San Juan River Bridge

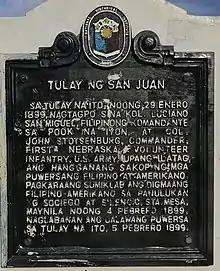
"Tulay ng San Juan NHI Marker"

After Emilio Aguinaldo issued the Philippine Declaration of Independence at Kawit, Cavite on June 12, 1898, there still was uneasy peace around Manila following the Philippine Revolution against Spain. Filipinos revolutionaries felt that Spain simply ceded the Philippines to the United States who were determined to take over from where the Spaniards left off. American forces started to come between June and July 1898 where 8,000 were deployed around Manila and 11,000 more deployed along the Zapote Line.